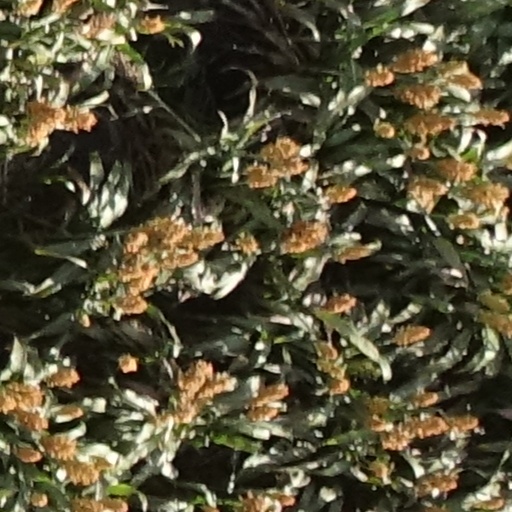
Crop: sorghum